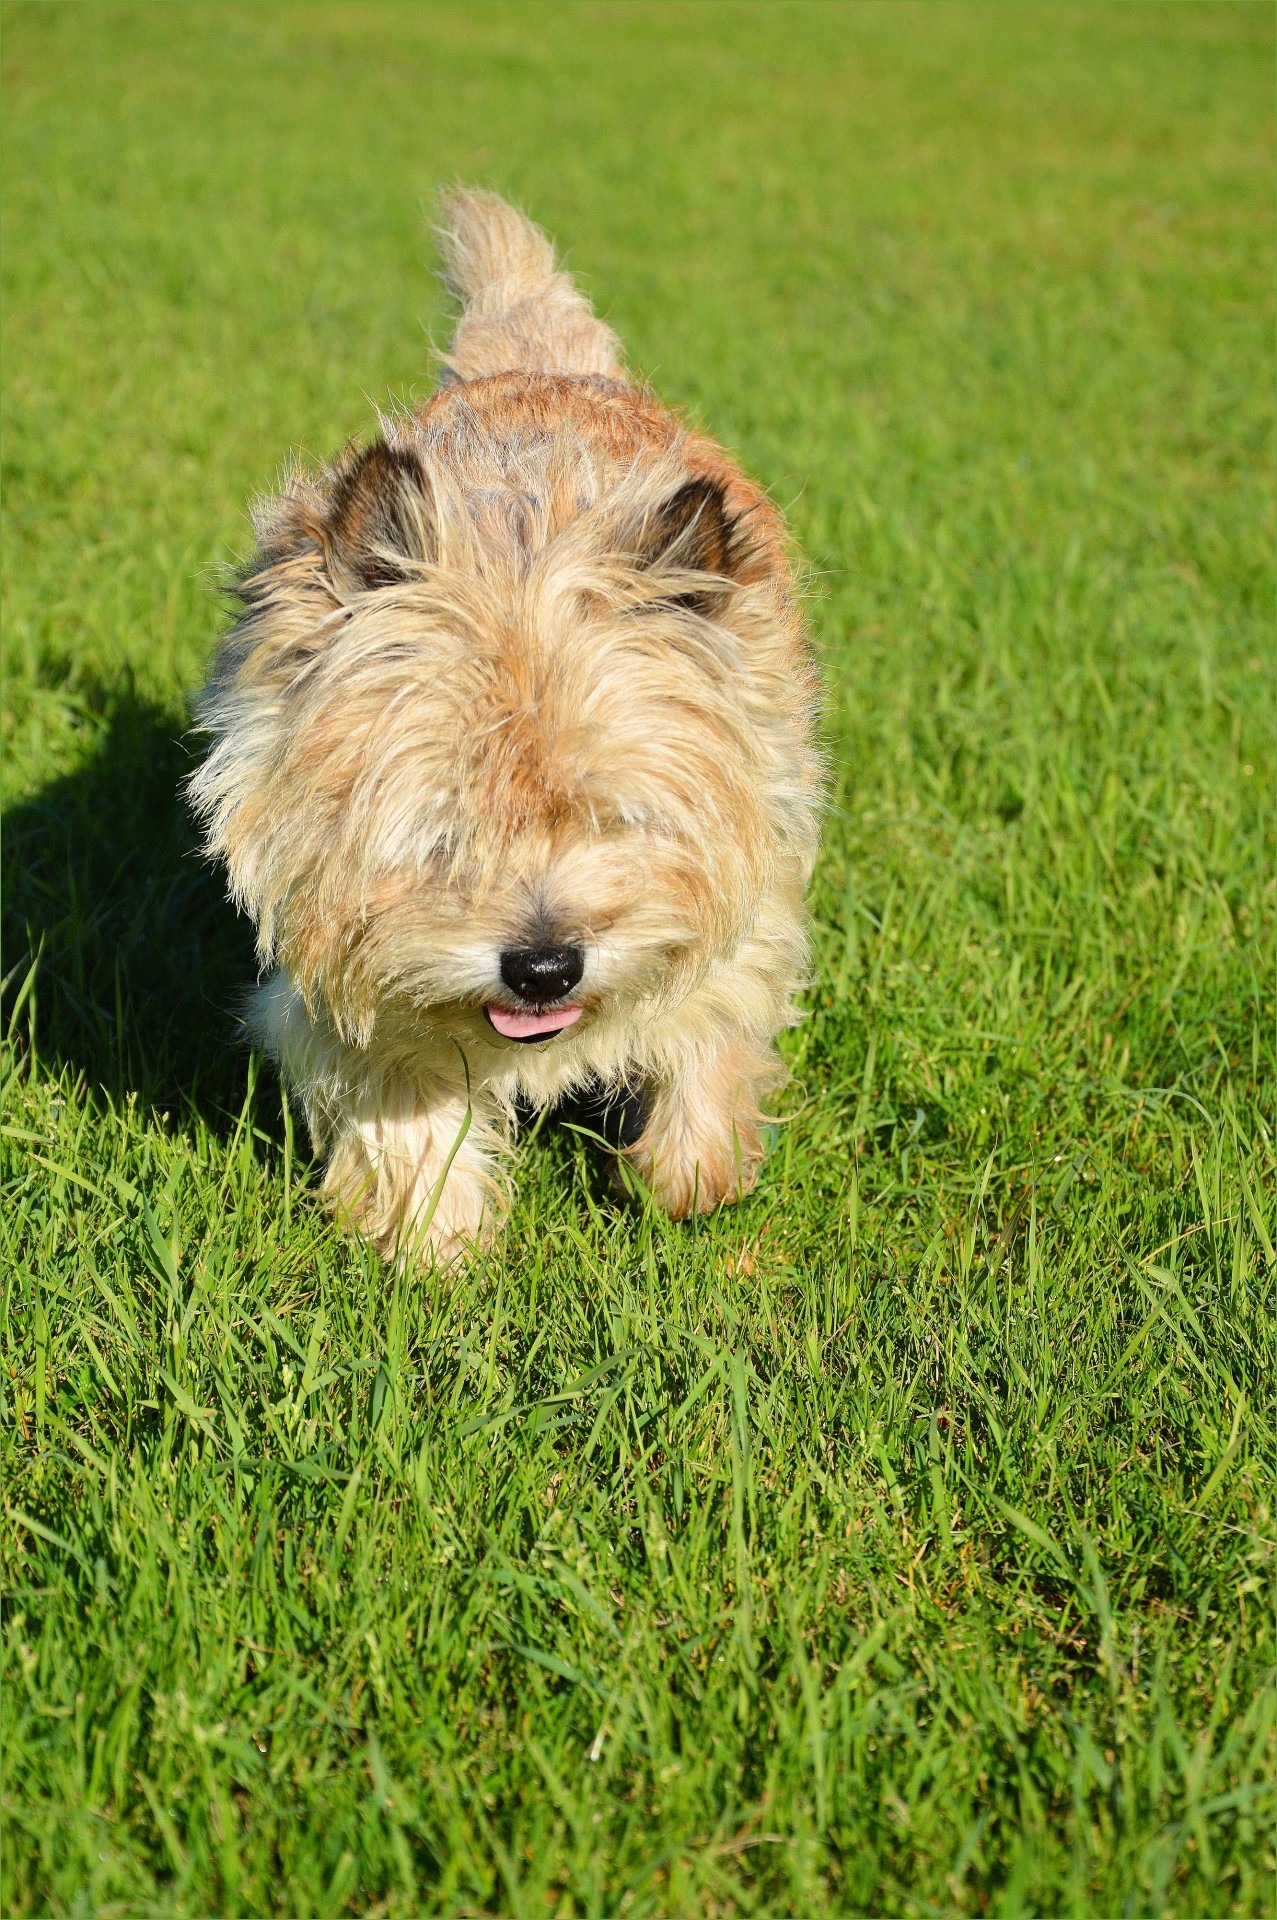
grass, lawn, dog, animal, canine, pet, fur, young, park, mammal, playing, outdoors, furry, vertebrate, domestic, adorable, dog breed, terrier, doggy, cairn terrier, dog like mammal, australian terrier, glen of imaal terrier, dog crossbreeds, norwich terrier, norfolk terrier